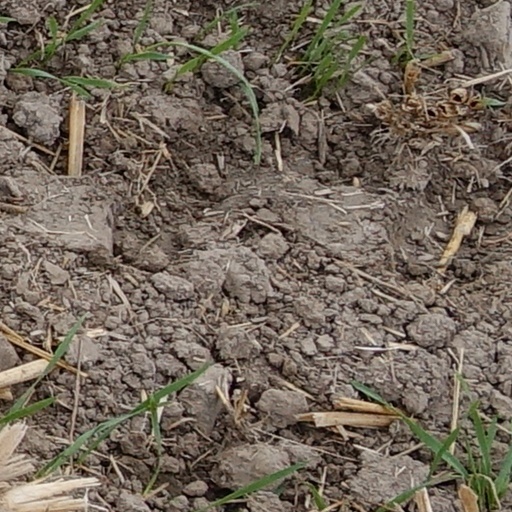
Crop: wheat